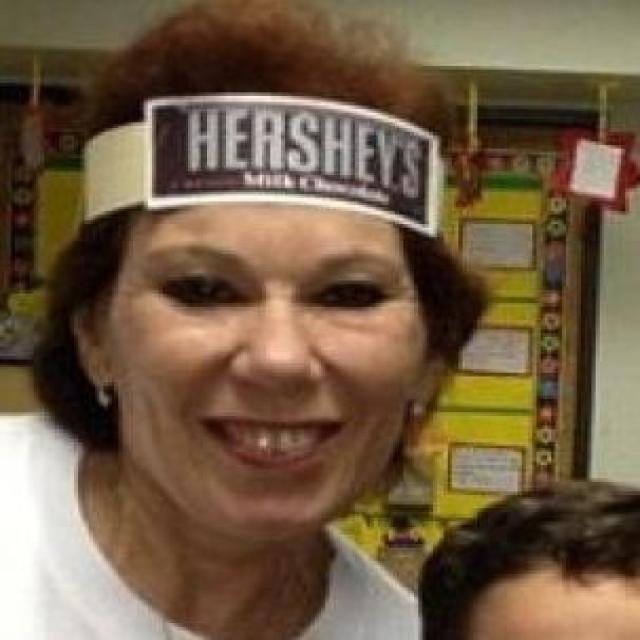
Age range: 45-64